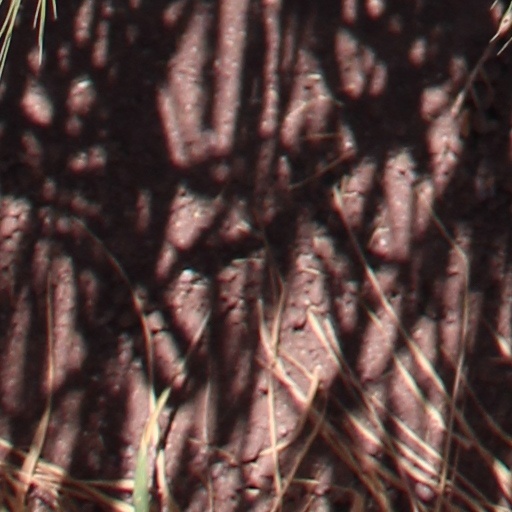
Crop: wheat